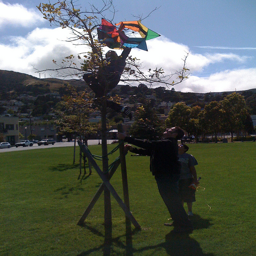
A person standing on top of a tree next to man.
Several people engaged in attempting to remove a kite from a small tree.
A kite caught in a tree with one man in the tree reaching.
A man is climbing a tree to retrieve a kite that's stuck there.
A man helps his children get a kite out of a tree.